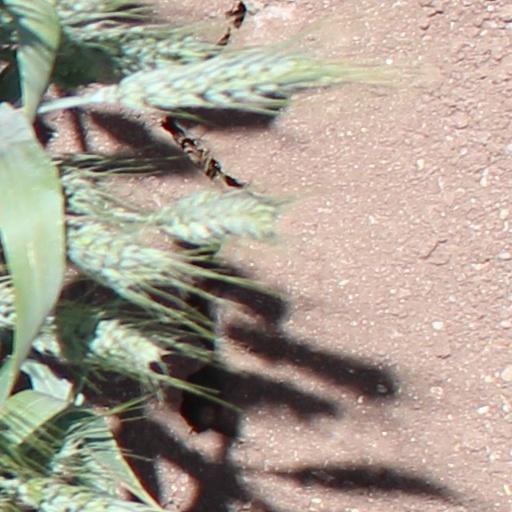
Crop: wheat